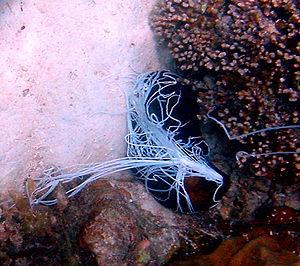
Les Holothuries sont une classe d'animaux marins de l'embranchement des échinodermes au corps mou et oblong, et possédant un cercle de tentacules autour de la bouche. Elles sont aussi appelées concombres de mer ou bêches de mer, et possèdent une grande diversité de sobriquets sur les différentes côtes.
Les tubes de Cuvier sont des organes présents dans certaines holothuries, qui peuvent servir à la défense par éjection.